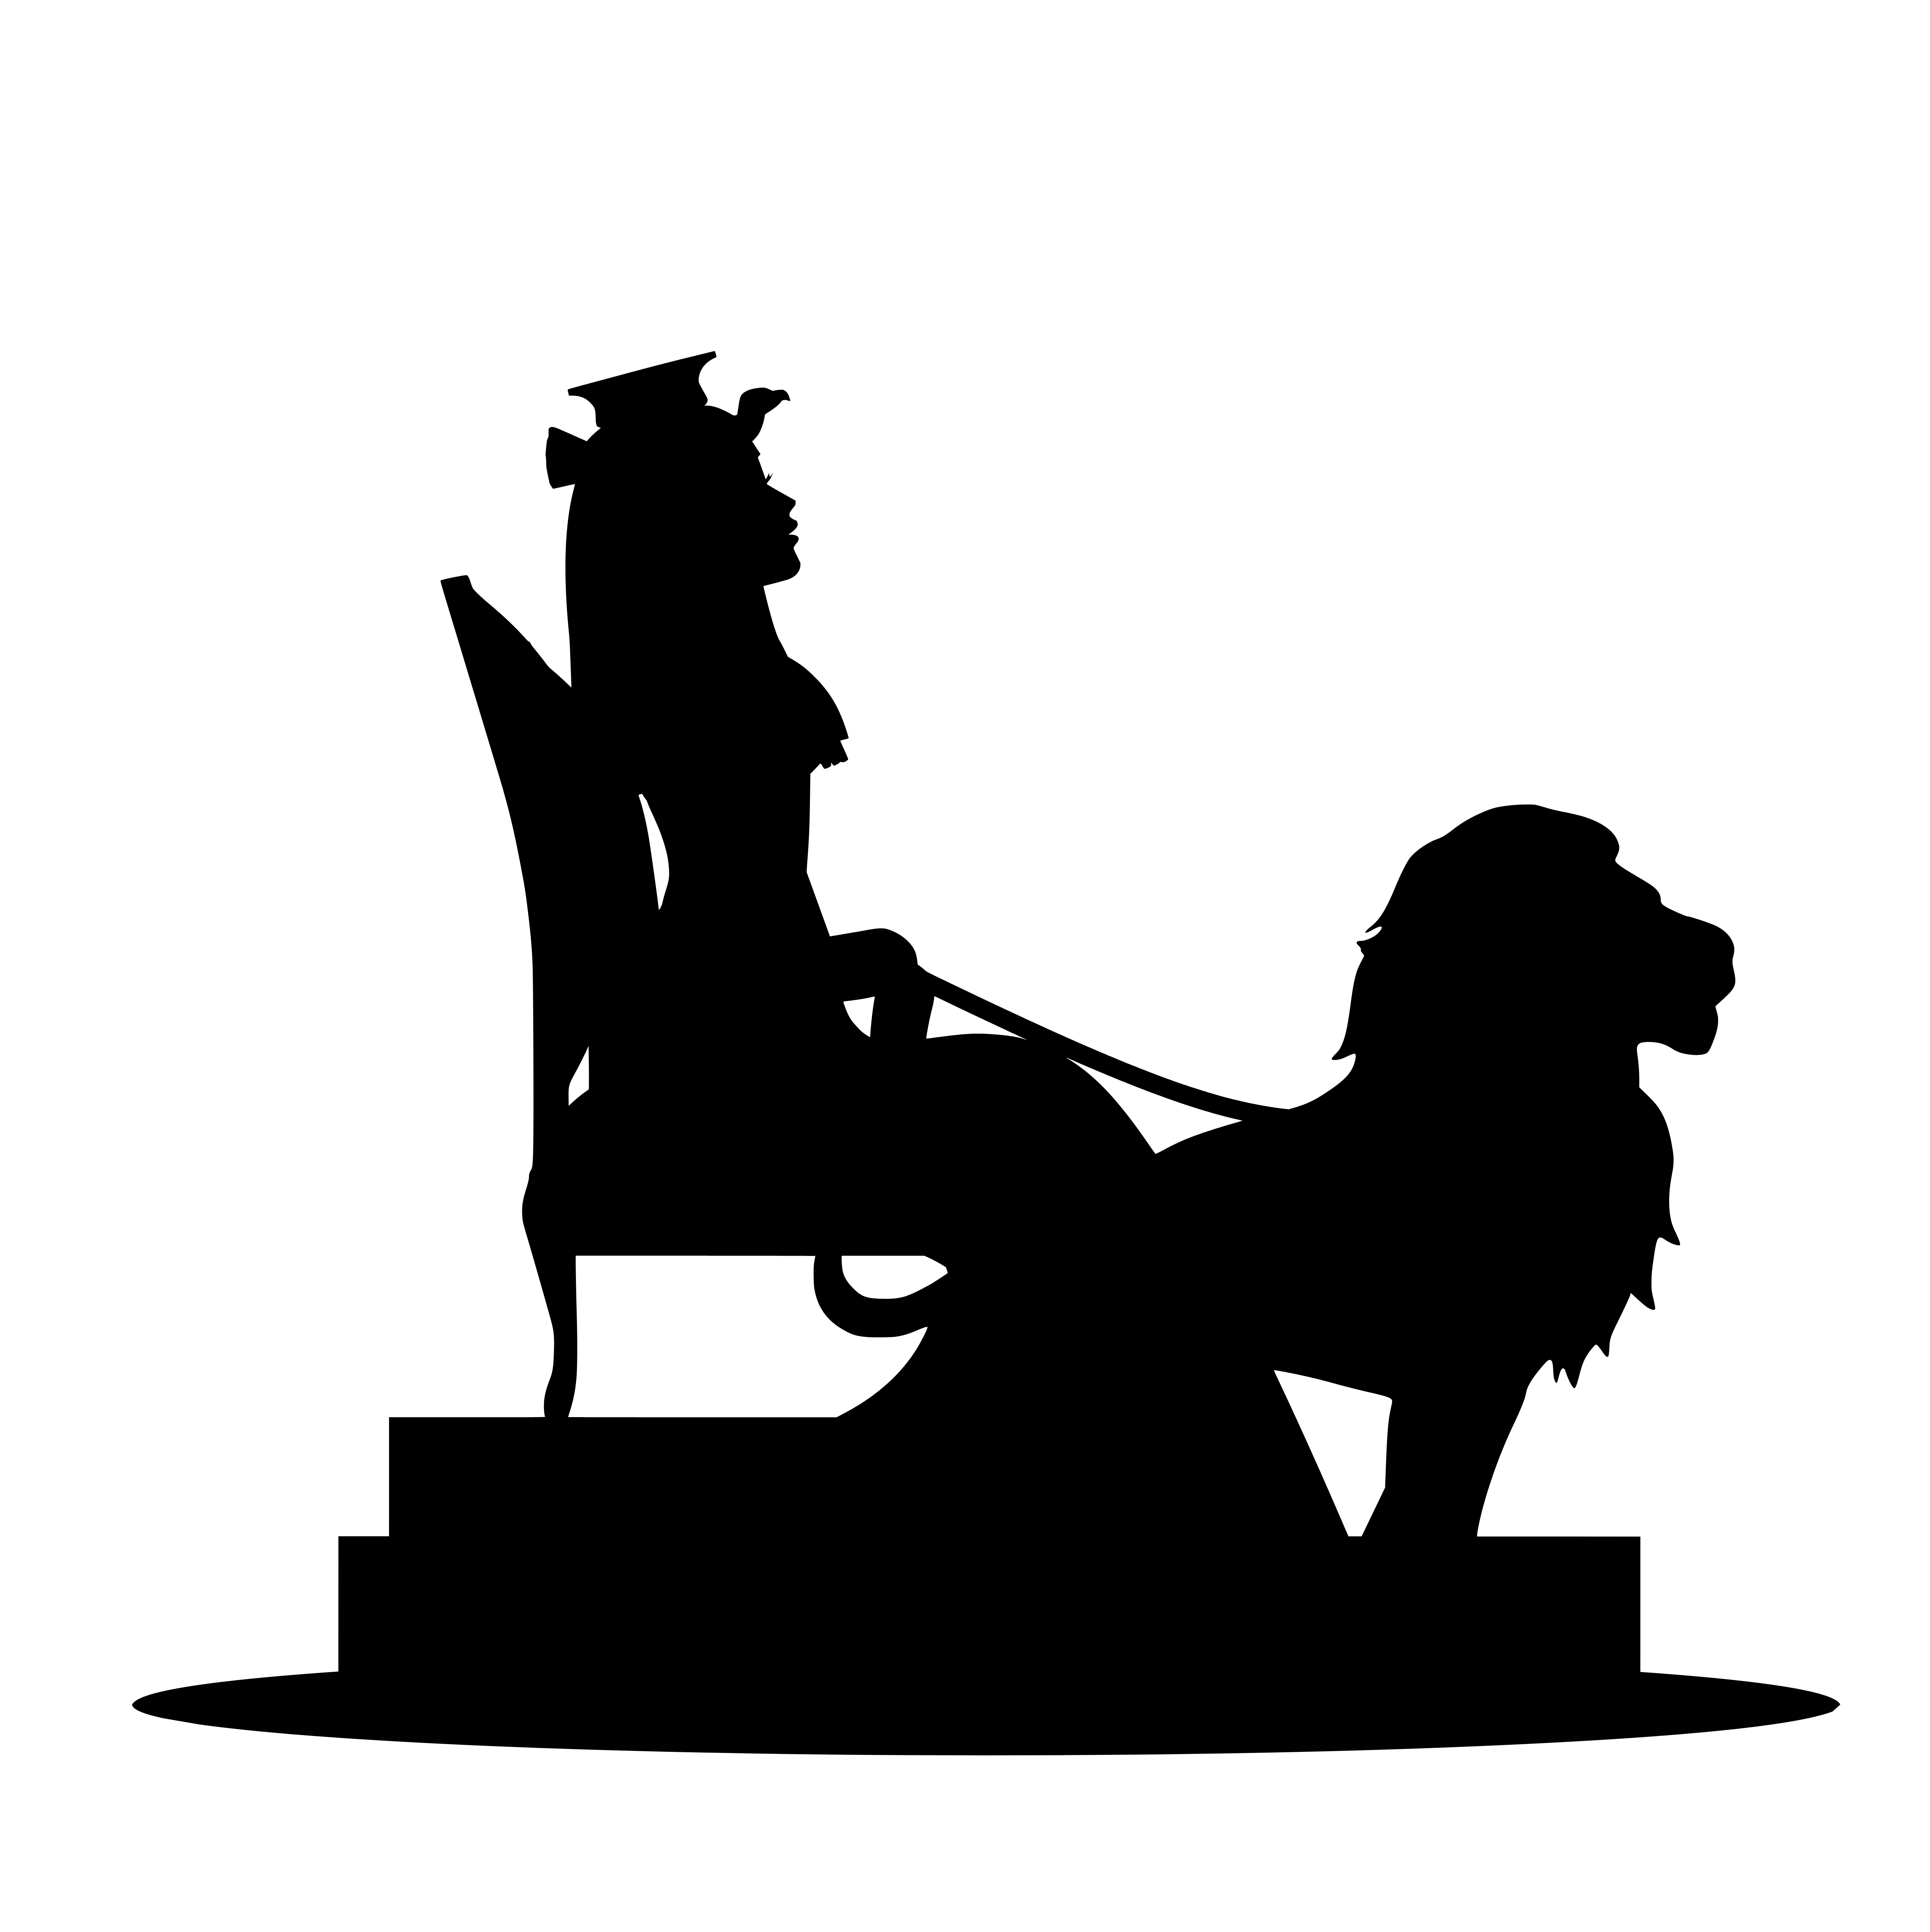
egyptian, culture, cleopatra, queen, crown, egypt, silhouette, ancient, goddess, throne, face, woman, history, lion, girl, head, fashion, female, figure, power, dress, pharaoh, princess, royal, font, art, sitting, graphics, illustration, shadow, chair, symbol, sculpture, monument